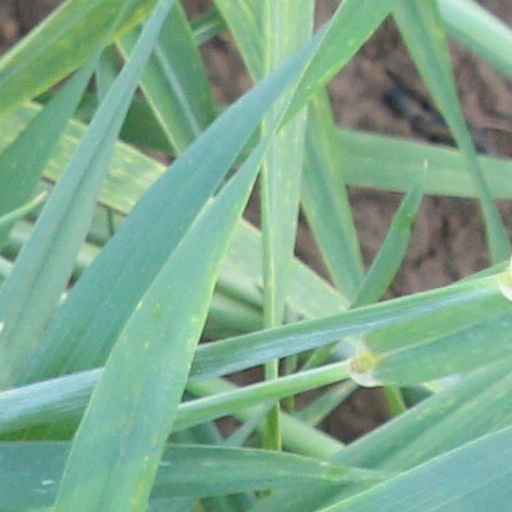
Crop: wheat